Coonamble Shire

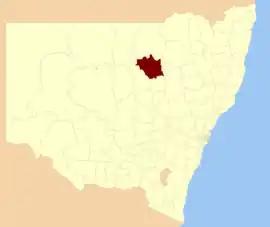
Location in New South Wales

Coonamble Shire is a local government area in the Orana region of New South Wales, Australia. The Shire is located adjacent to the Castlereagh Highway and the Castlereagh River.